Zelienople, Pennsylvania

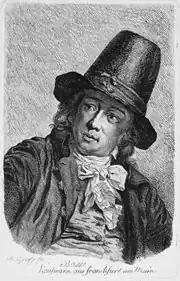
Dettmar Basse (Anton Graff, c. 1792)

Zelienople was named for the eldest daughter of Baron Dettmar Basse (1762–1836), whose chosen name was Zelie (her given name was Fredericka) which she named herself after her favorite doll. Baron Basse arrived in 1802 from Frankfurt am Main, Germany, and purchased a tract of of land in Butler and Beaver counties.